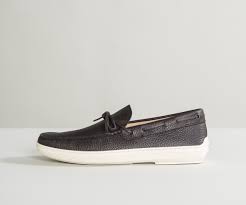
Label: Boat